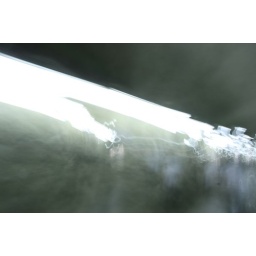
Long exposure of wall lamps and Laura in a road tunnel, Stilluptal